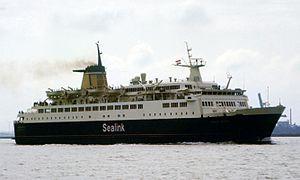
Le ferry Prinses Beatrix à Hoek van Holland en août 1980.